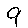
Label: 9